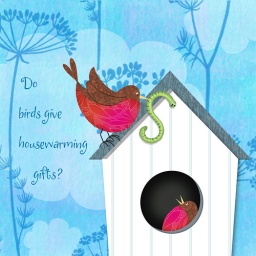
Cute robin bring worm gift to robin in bird house. Blue sky and vegetation background.